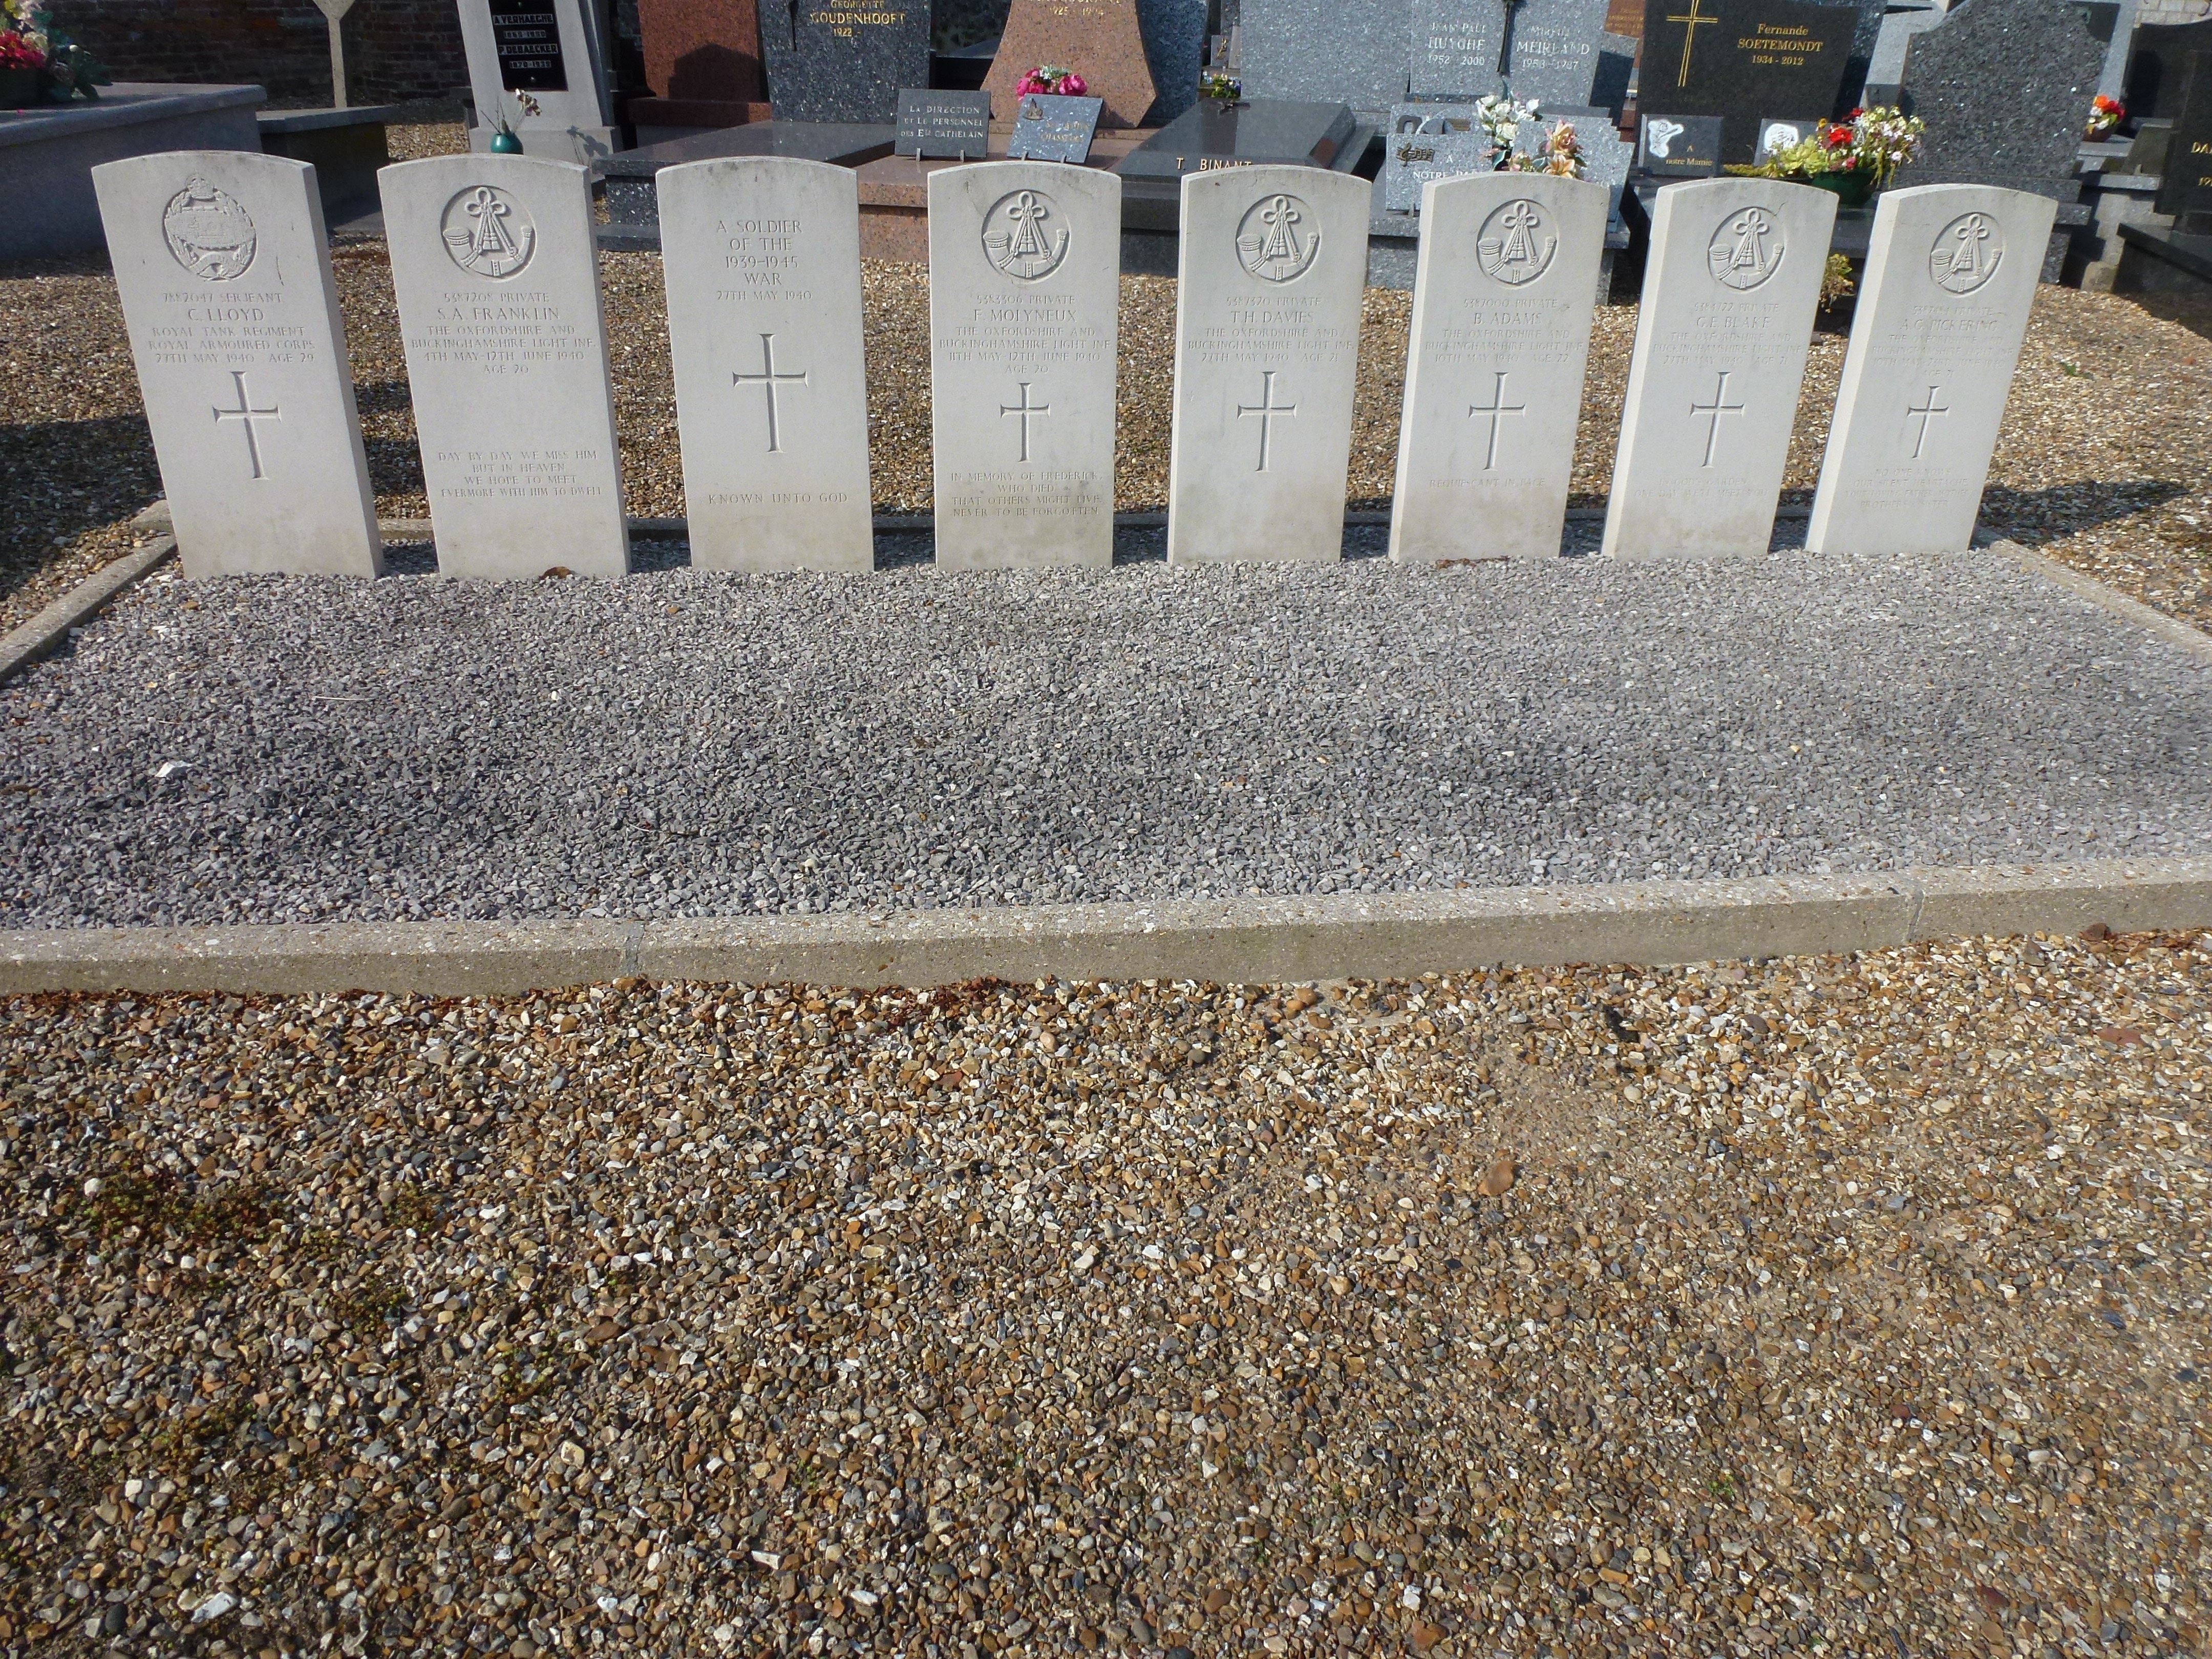
floor, wall, asphalt, france, soil, death, material, memorial, gravel, gravestones, granite, remembrance, tombstones, flooring, road surface, war graves, bavinchove